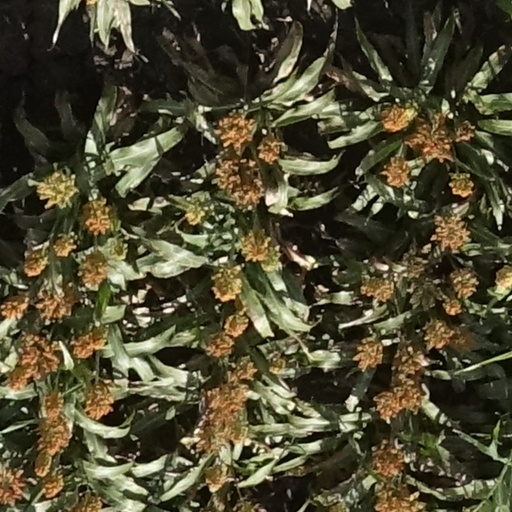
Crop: sorghum